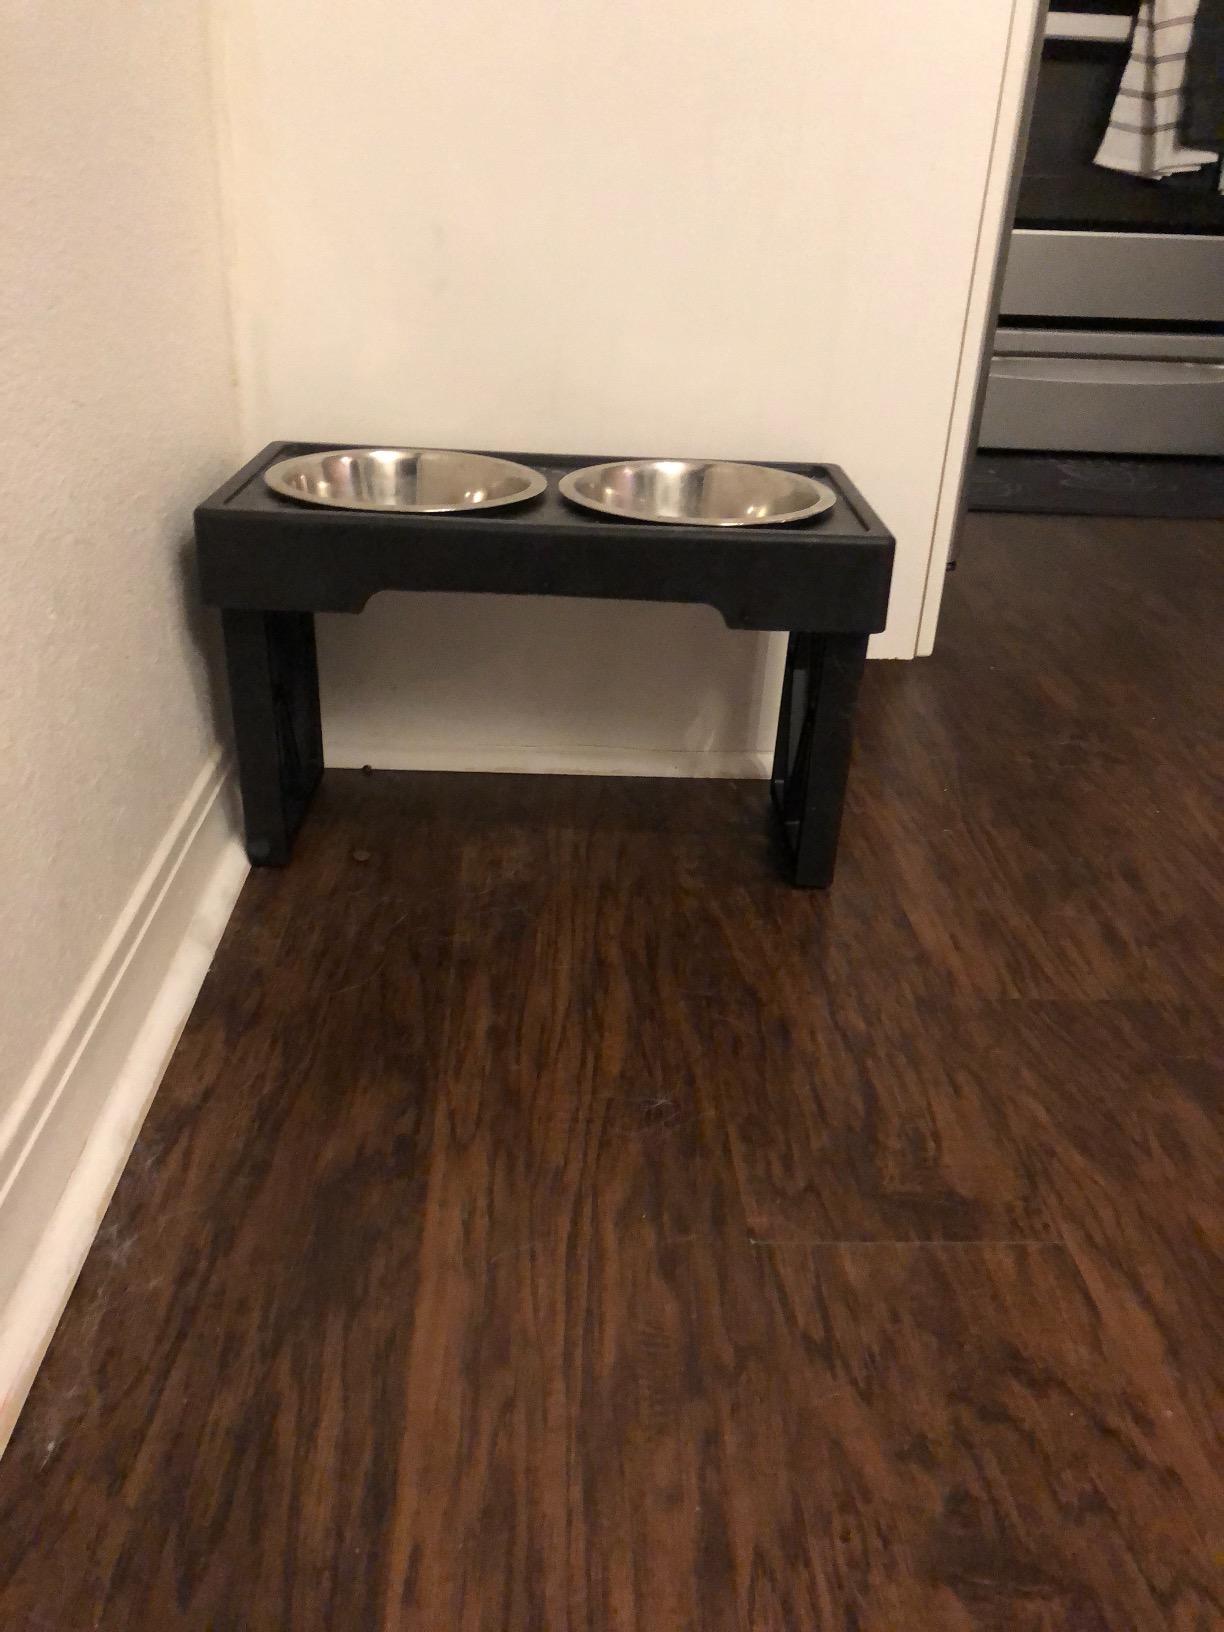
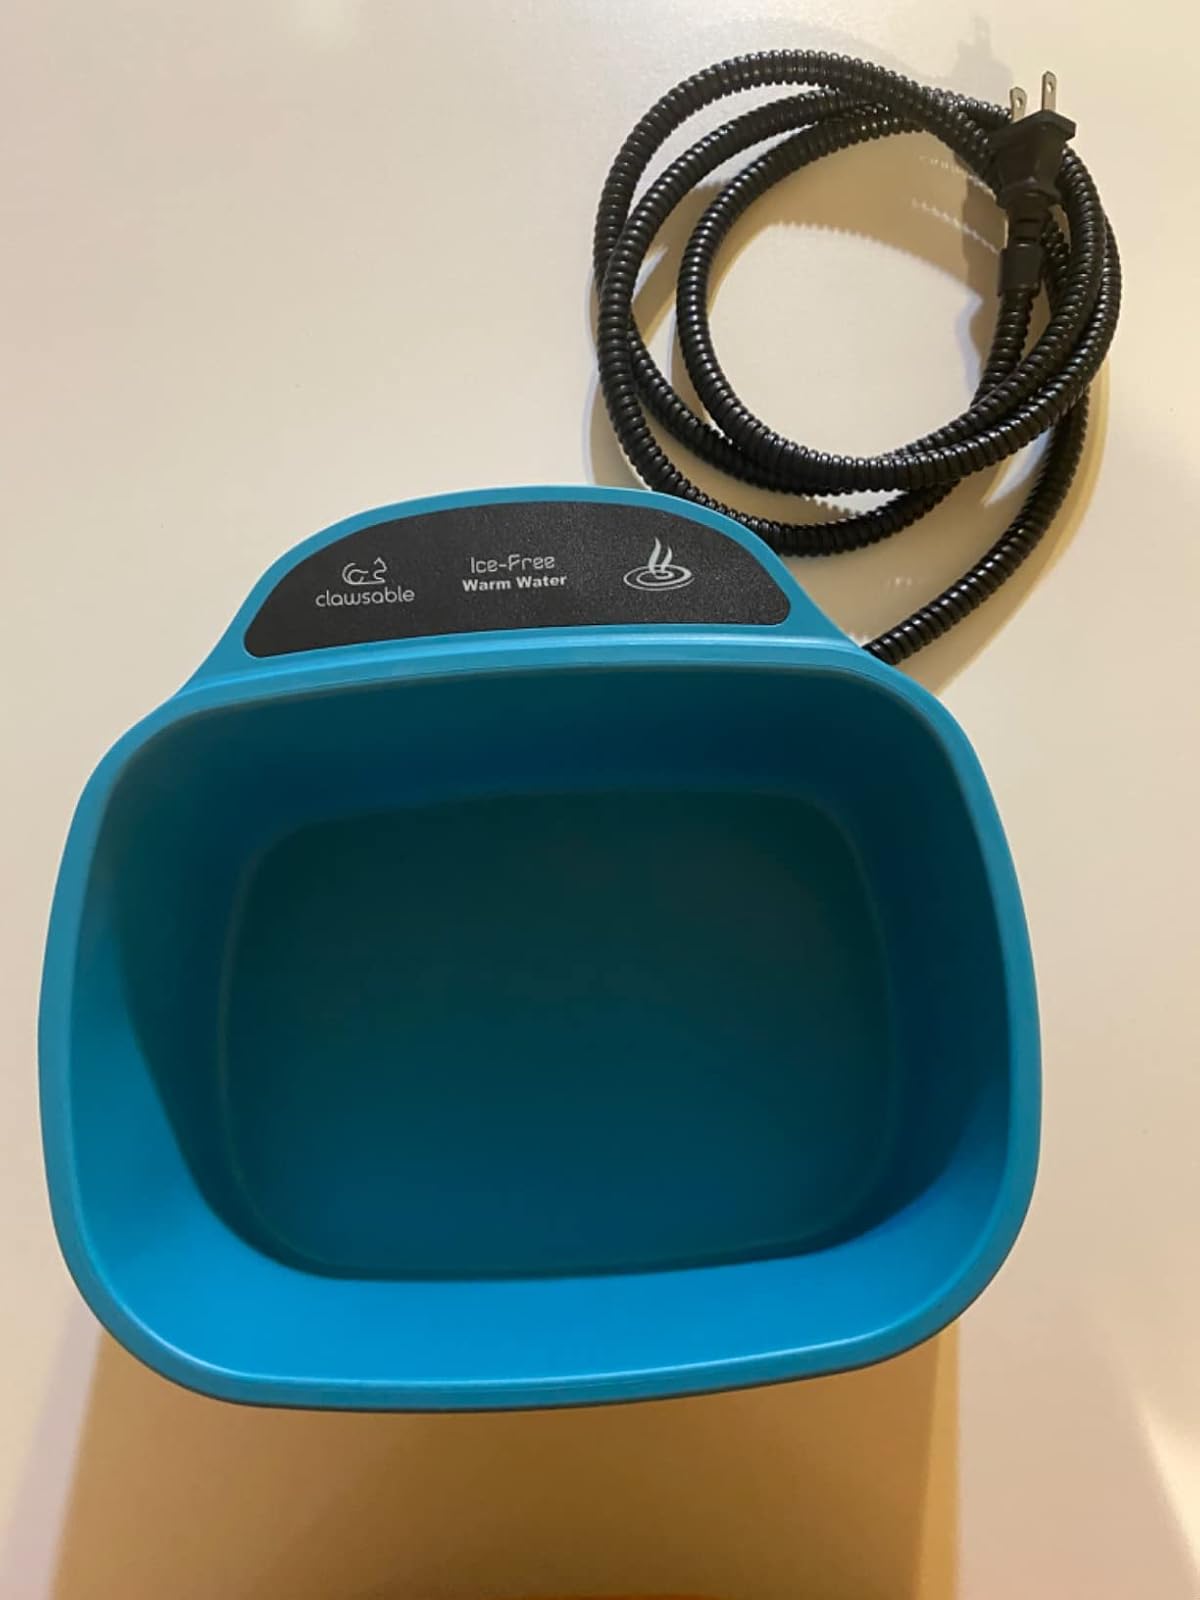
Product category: items_bowl
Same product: no